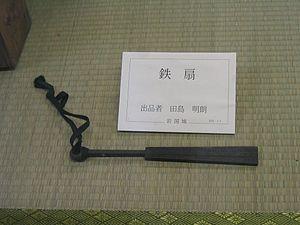
Le tessen est une arme blanche japonaise en forme d'éventail qui se présente soit comme un éventail fonctionnel, constitué de lames liées entre elles et dépliable, soit comme un bloc d'acier qui a la forme d'un éventail replié et qui sert à frapper et à parer.